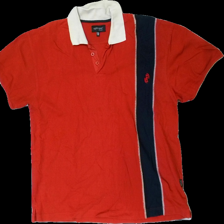
View: front
Type: Top
Category: Men
Brand: Not in the list
Brand text on label: upfront
Colors: Red, Beige, Black
Material: 100% cotton
Pattern: Embroidered
Cut: Regular
Size: XXL
Season: All
Trend: 80s
Damage location: bottom center
Price range: 50-100
Recommended usage: Reuse
Description: röd pike med svart streck och broderad logga fram
Comment: vintage